Fertek

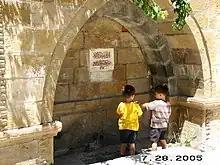

This fountain which has served the locals until quite recently was built in 1800 by Haci Osman Efendi. The fountain is located at Cay Mahallesi (Creek district). The plaque on the fountain displays the following:” "life rejuvenating, cold, zamza water fountain, pray for Haci Osman Efendi as you satisfy your thirst; year 1800 AD"”. The fountain is built with yellowish, cut-trachyte stones. Within the double arches of the fountain, darker stones were used to create contrast, which avoided in having a monotone structure. The source of its water has never been exactly identified, but it is known that when the creek nearby has water, so does the fountain.